Mistral (wind)

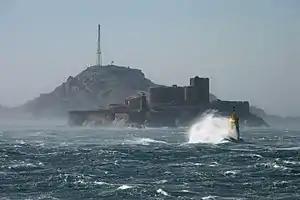
Mistral wind blowing near Marseille. In the centre is the Château d'If.

The mistral (Corsican: "maestrale") is a strong, cold, northwesterly wind that blows from southern France into the Gulf of Lion in the northern Mediterranean. It produces sustained winds averaging 31 miles an hour (50 kilometres an hour), sometimes reaching 60 miles an hour (100 kilometres an hour). It can last for several days. Periods of the wind exceeding for more than sixty-five hours have been reported. It is most common in the winter and spring, and strongest in the transition between the two seasons.